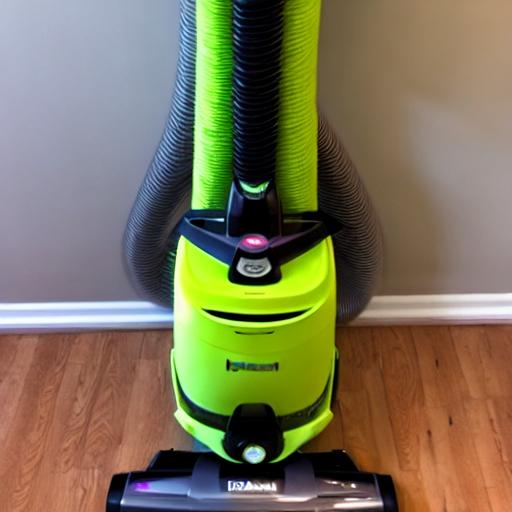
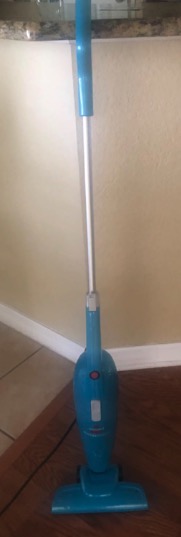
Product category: items_vacuum
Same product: no